Disc jockey

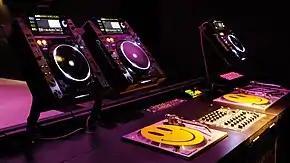
DJ booth in a nightclub, consisting of three CDJs (top), three turntables for vinyl records and a DJ mixer

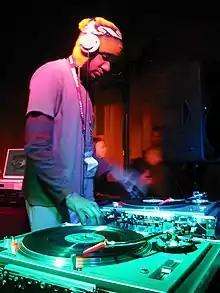
DJ Spooky at the Sundance Film Festival in 2003, using two Technics SL-1200 turntables and a DJ mixer

A disc jockey, more commonly abbreviated as DJ, is a person who plays recorded music for an audience. Types of DJs include radio DJs (who host programs on music radio stations), club DJs (who work at nightclubs or music festivals), mobile DJs (who are hired to work at public and private events such as weddings, parties, or festivals), and turntablists (who use record players, usually turntables, to manipulate sounds on phonograph records). Originally, the "disc" in "disc jockey" referred to shellac and later vinyl records, but nowadays DJ is used as an all-encompassing term to also describe persons who mix music from other recording media such as cassettes, CDs or digital audio files on a CDJ, controller, or even a laptop. DJs may adopt the title "DJ" in front of their real names, adopted pseudonyms, or stage names.